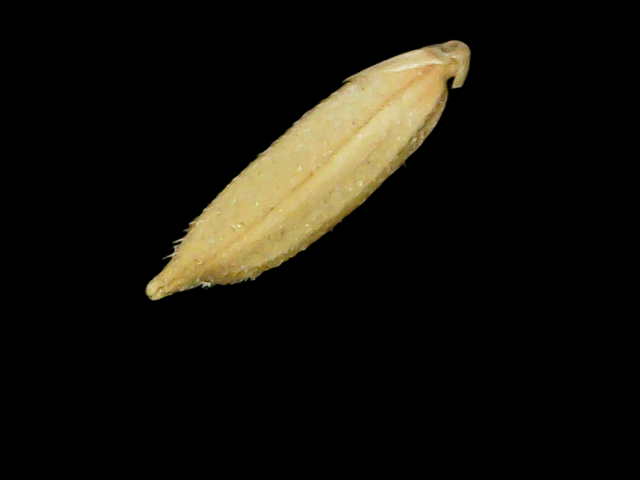
Rice variety: Binadhan12